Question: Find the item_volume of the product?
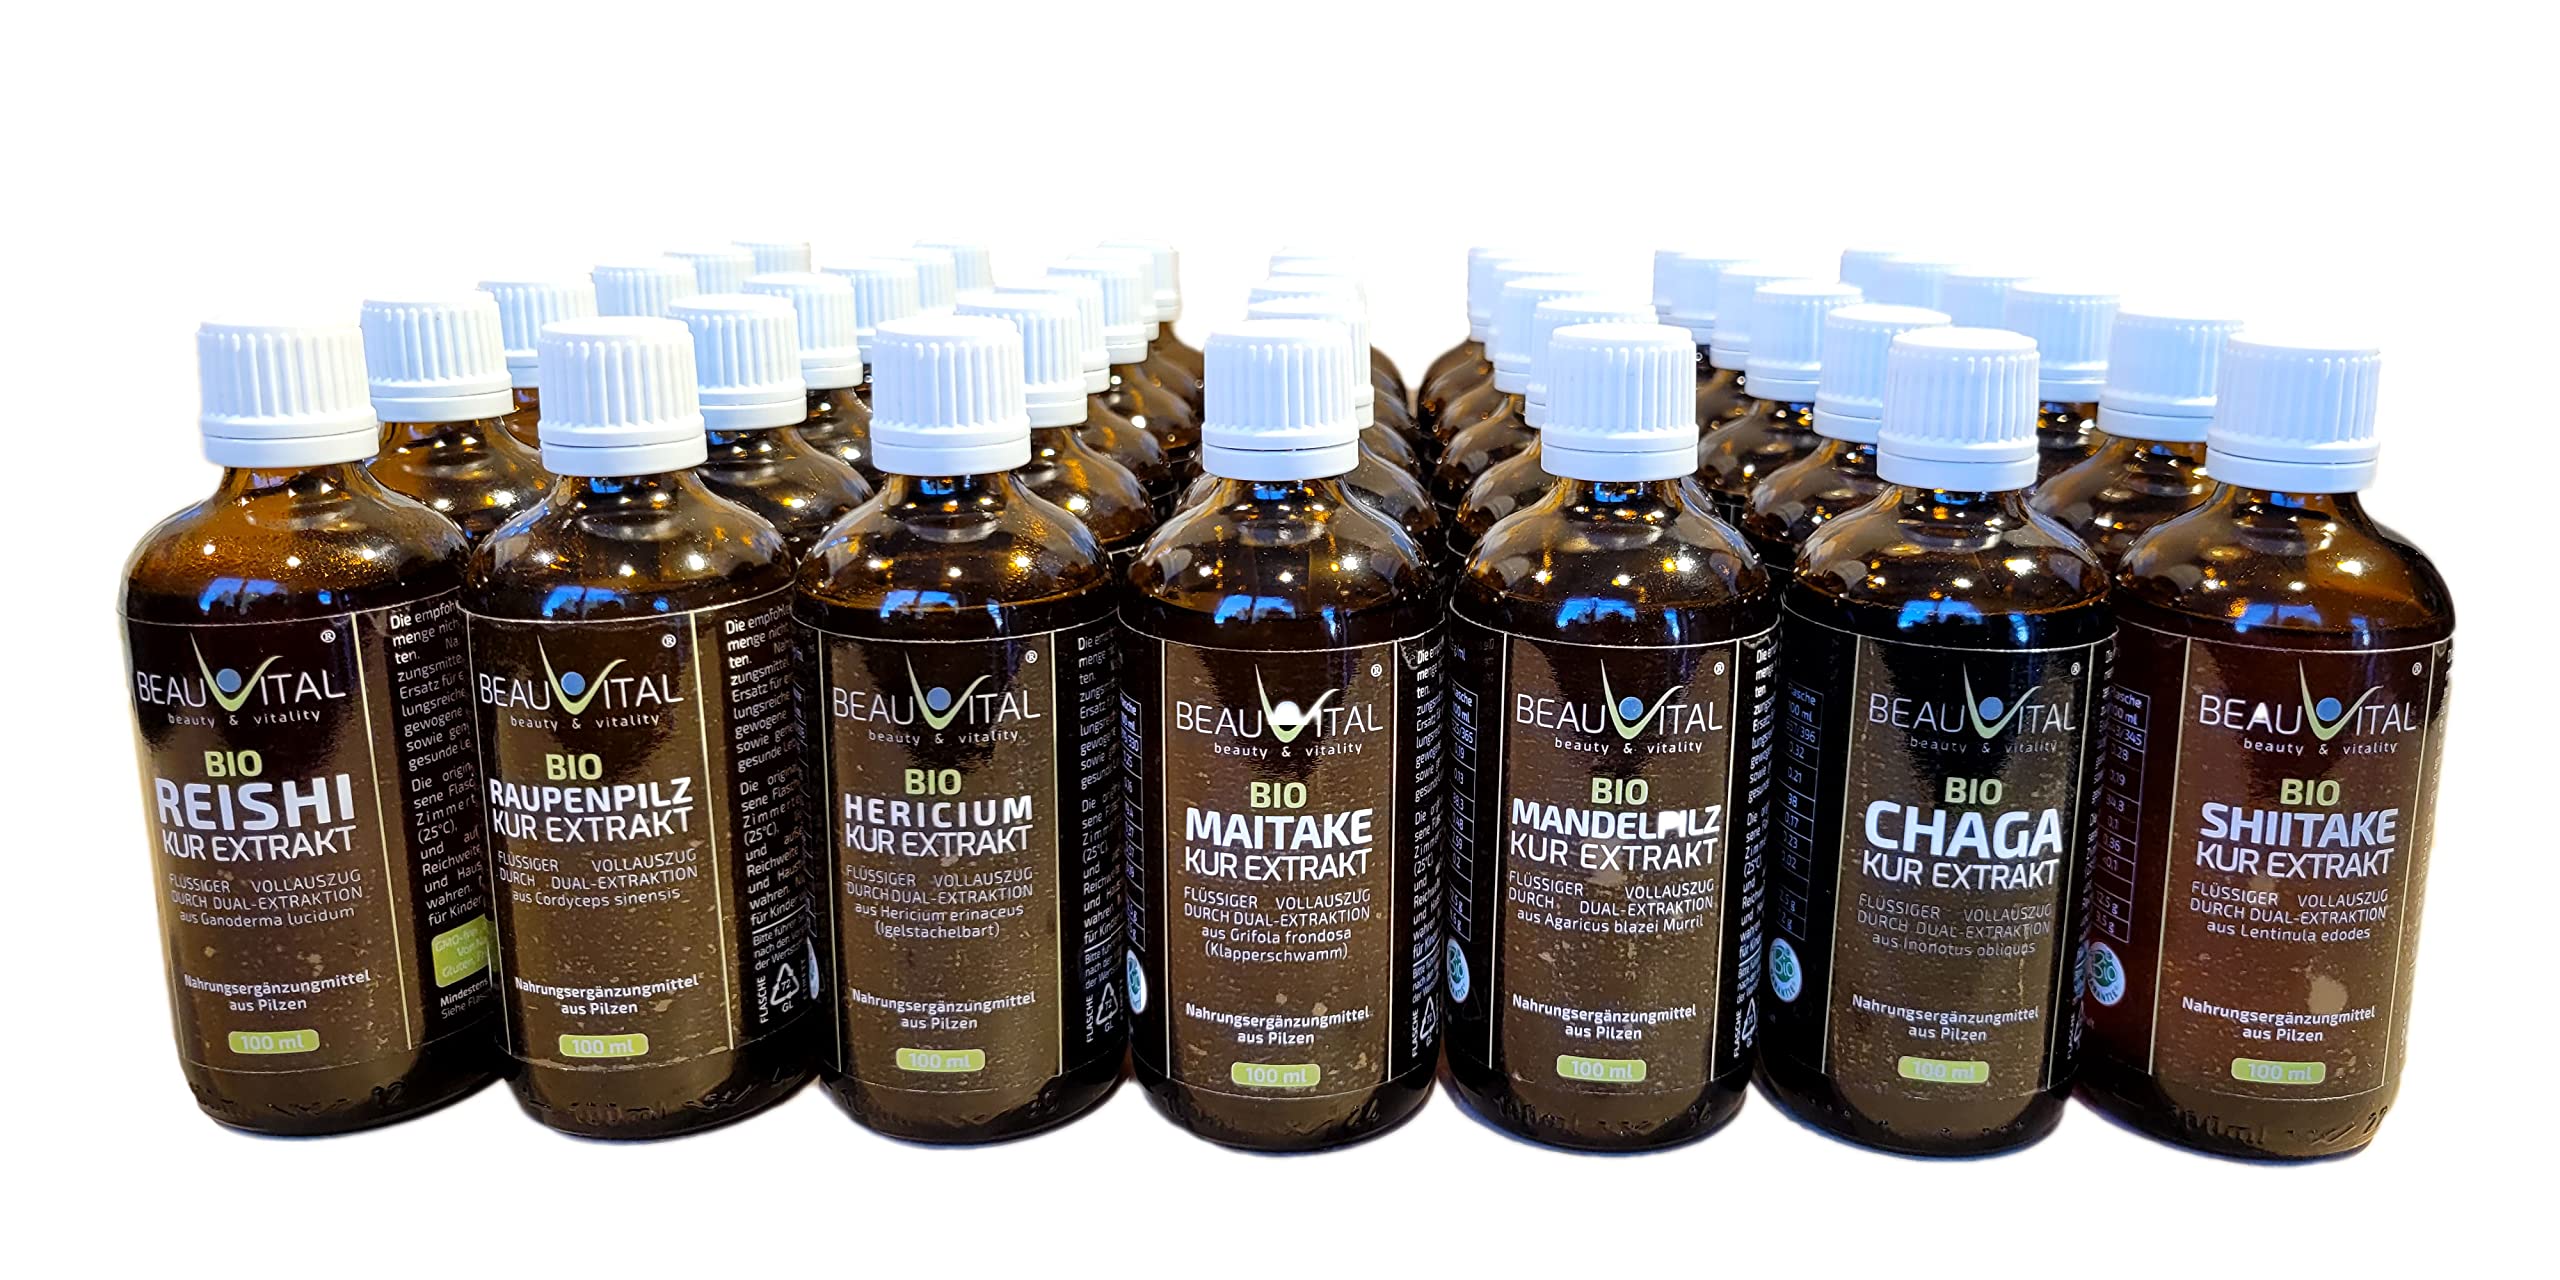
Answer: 0.0 millilitre